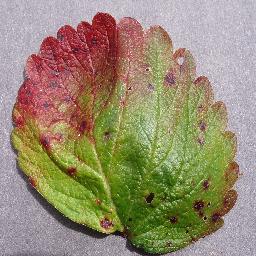
Label: Strawberry___Leaf_scorch